History of Kumamoto Prefecture

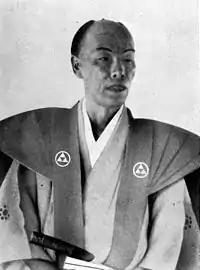
Yokoi Shonan

The Bakumatsu was a period toward the end of Tokugawa shogunate. Yokoi Shōnan (1809–1869) was a scholar and political reformer in Japan, influential around the fall of the Tokugawa shogunate. Yokoi was a samurai born in Kumamoto, was sent by the domain to Edo in 1839 for studies, and developed contacts with pro-reform members of Mito Domain. After his return to Kumamoto, he started a group to promote the reform of domain administration along Neo-Confucian lines. In 1857, he was invited by the "daimyō" of Echizen, Matsudaira Yoshinaga, to become his political adviser. Although he was highly evaluated at that time, he was assassinated in 1869.